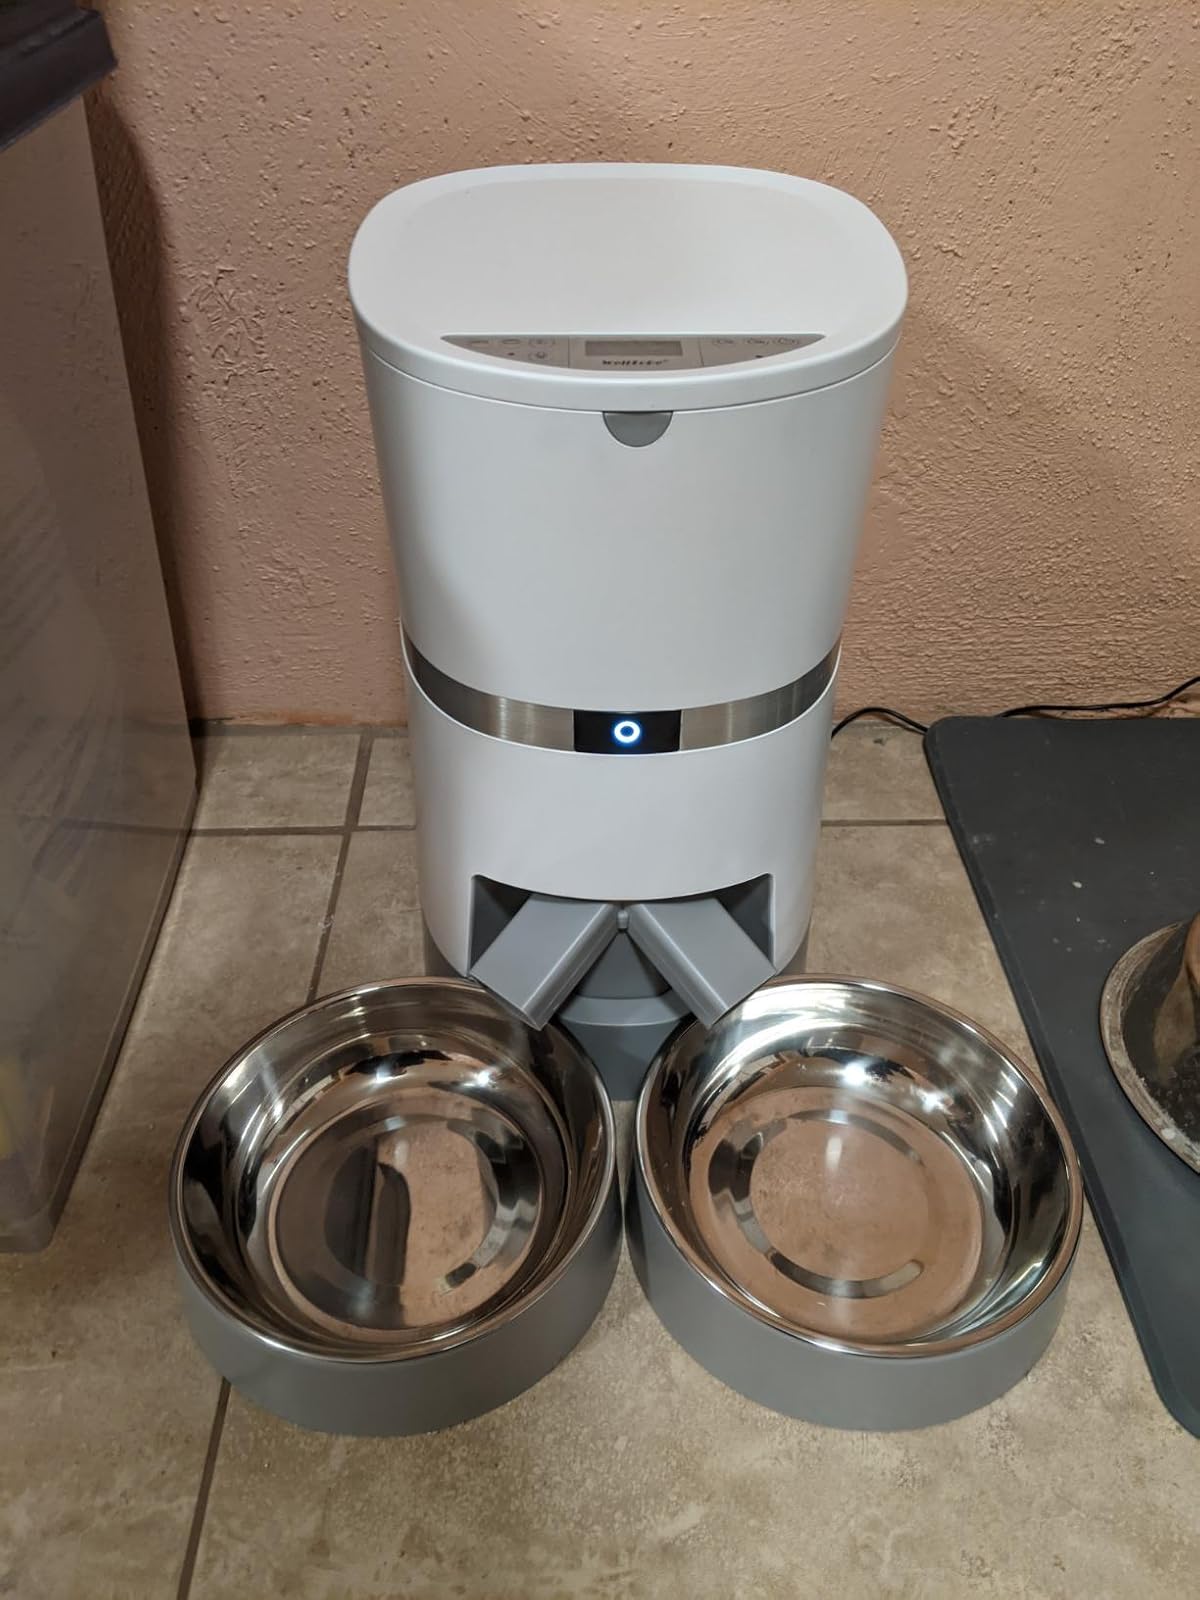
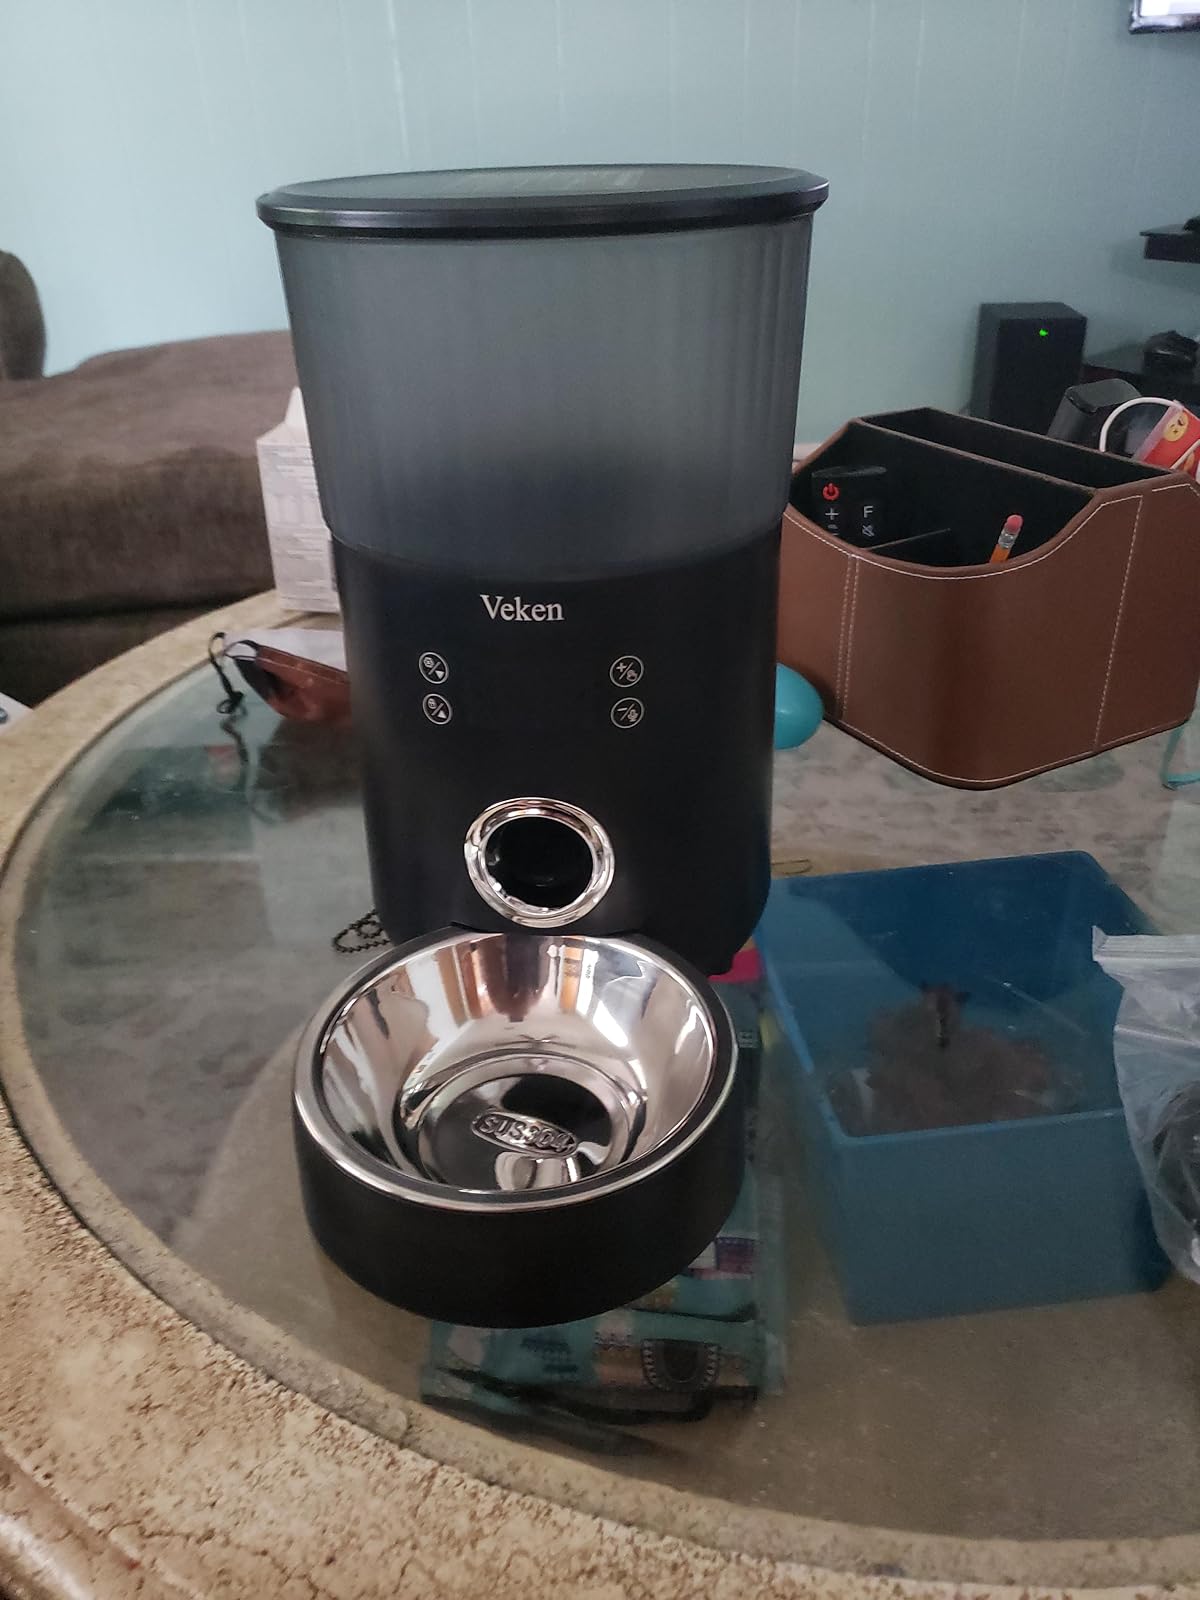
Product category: items_feeder
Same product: no